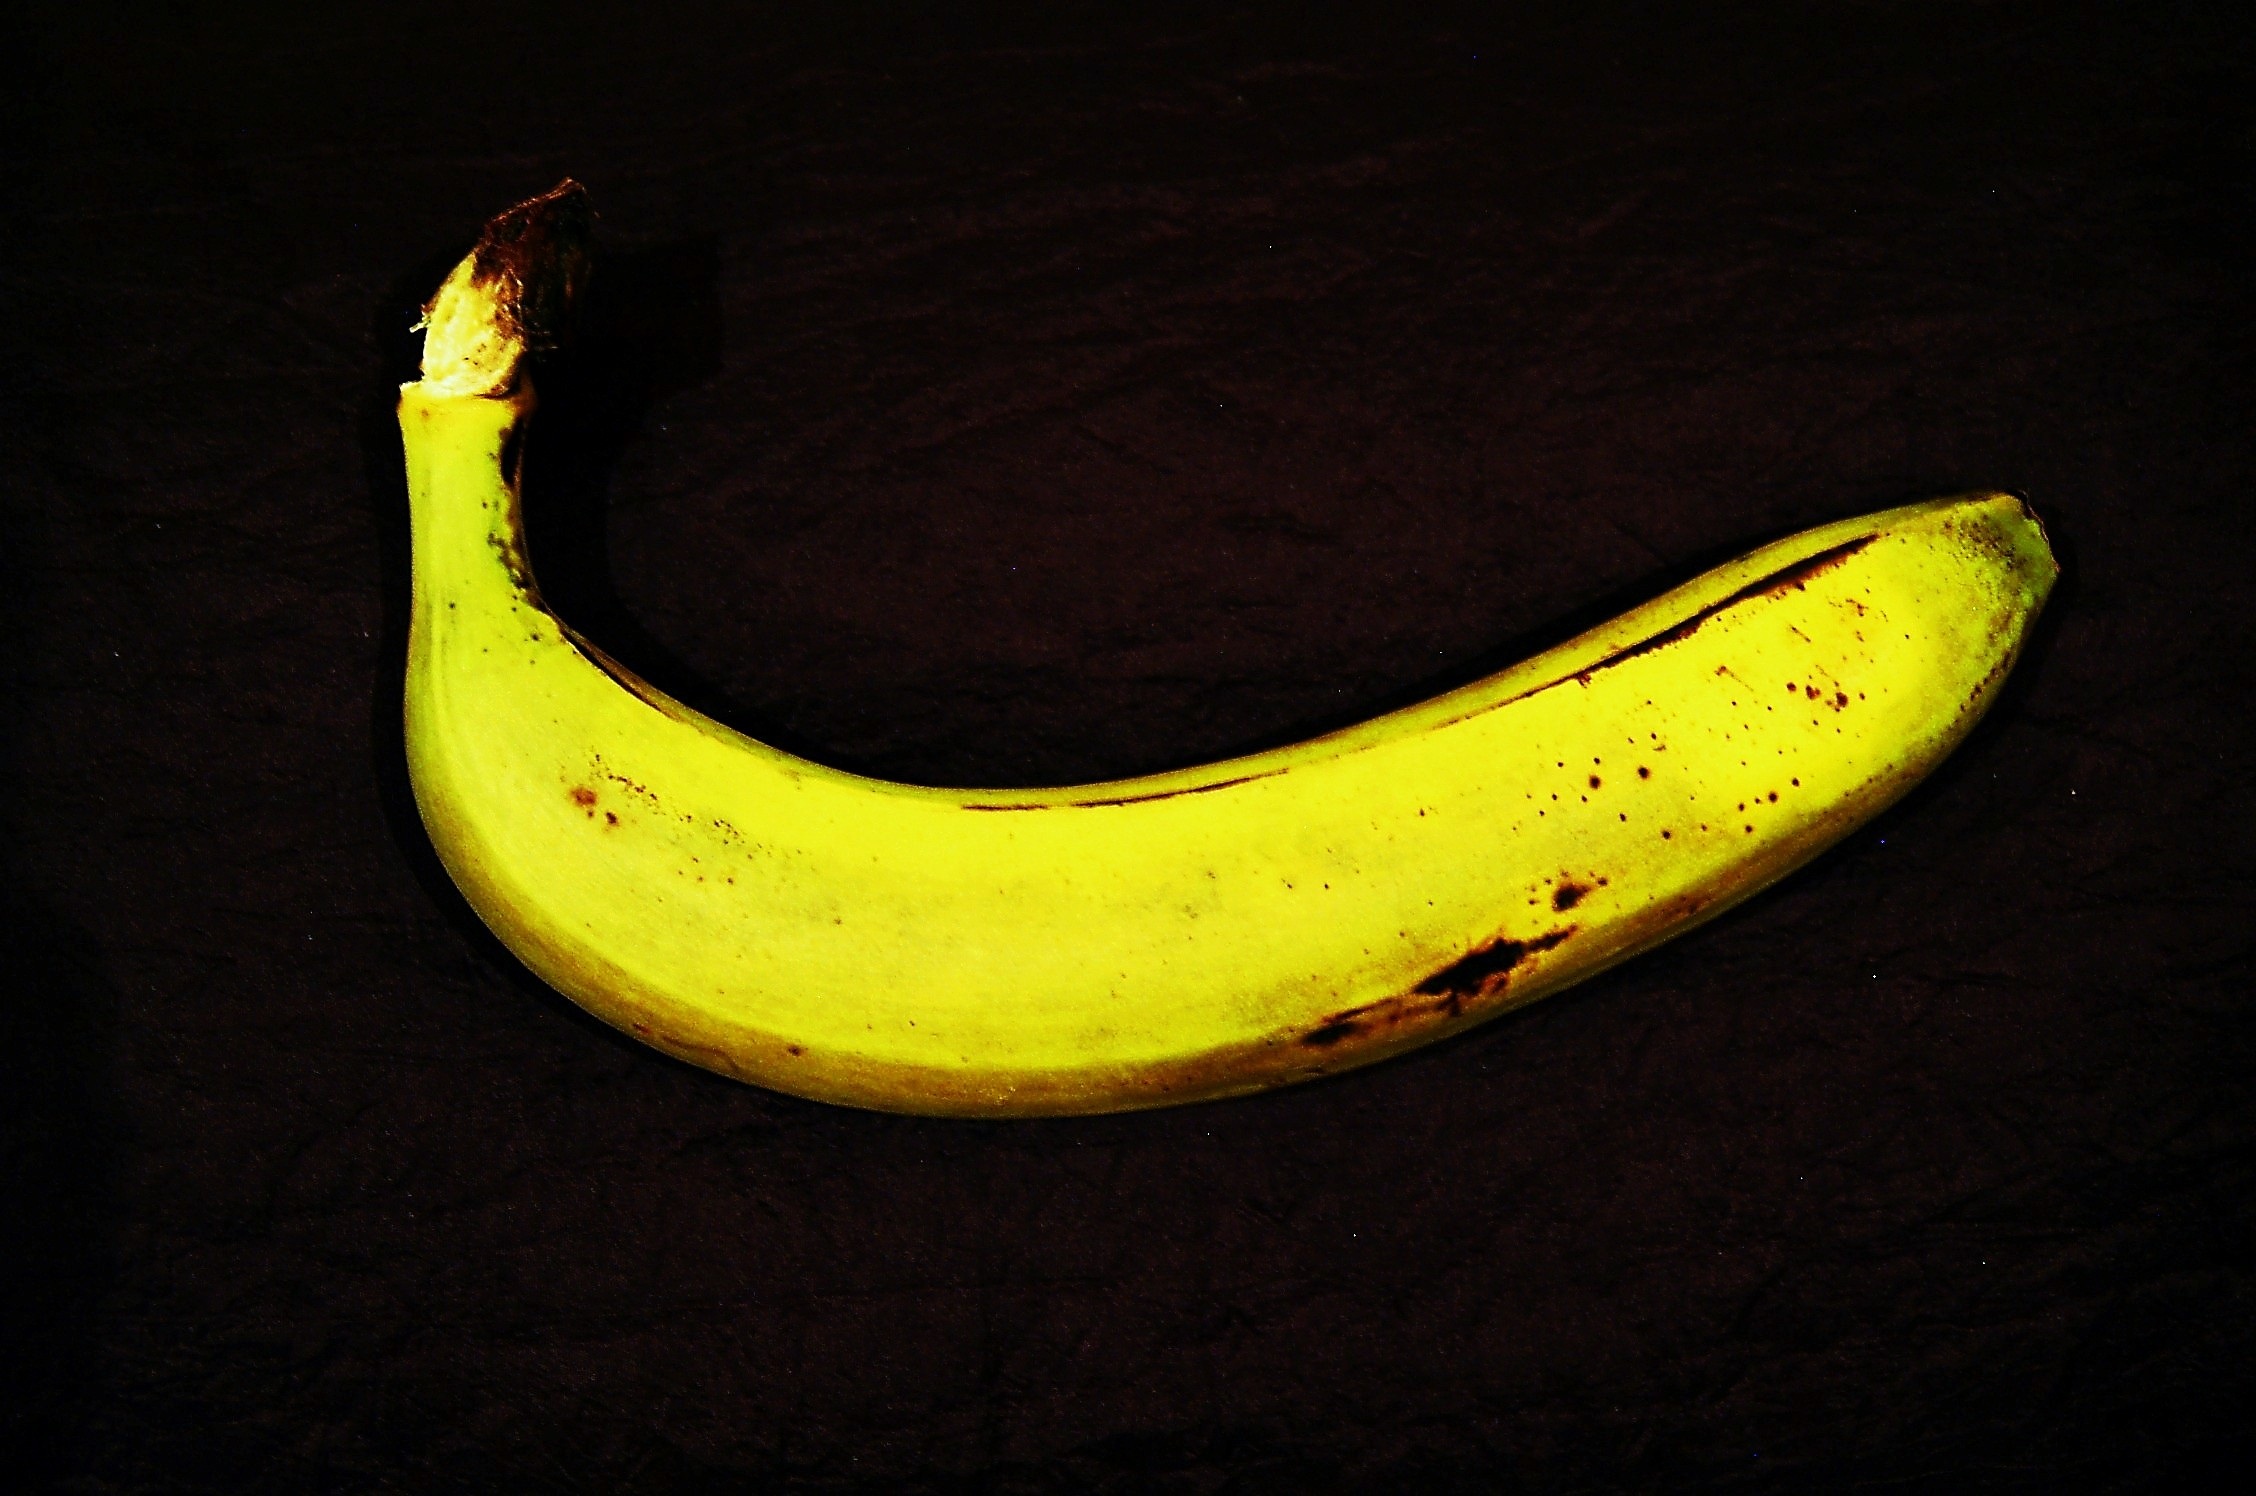
plant, fruit, flower, horn, food, produce, yellow, banana, still life, background, macro photography, flowering plant, land plant, banana family, cooking plantain